Li Qiang

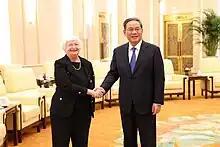
Li met with U.S. Treasury Secretary Janet Yellen at the Great Hall of the People on 7 July 2023

In January 2025, Li visited Shandong province, where he called on officials to expand trade-in programmes to boost consumption, expand charging and battery-swapping infrastructure due to the increasing number of new electric vehicles, and accelerate in the building of infrastructure and livelihood projects, including sports venues and modern water networks. In February 2025, he held a plenary meeting of the State Council, where he called on officials to "turn pressure into motivation". In the same month, during a meeting of the State Council, Li said China would adopt targeted policies to increase domestic consumption. He later also visited the research centers of China Telecom, China Unicom and China Mobile, China's three state-owned telecom service providers, calling on them to increase innovation. In March 2025, Li visited Fujian, where he called on foreign trade enterprises to diversify their markets, innovate trade channels, boost product competitiveness and increase the integration of domestic and foreign trade. In the same month, he gave the opening address of the China Development Forum, where he said China has preparations for "unexpected shocks".